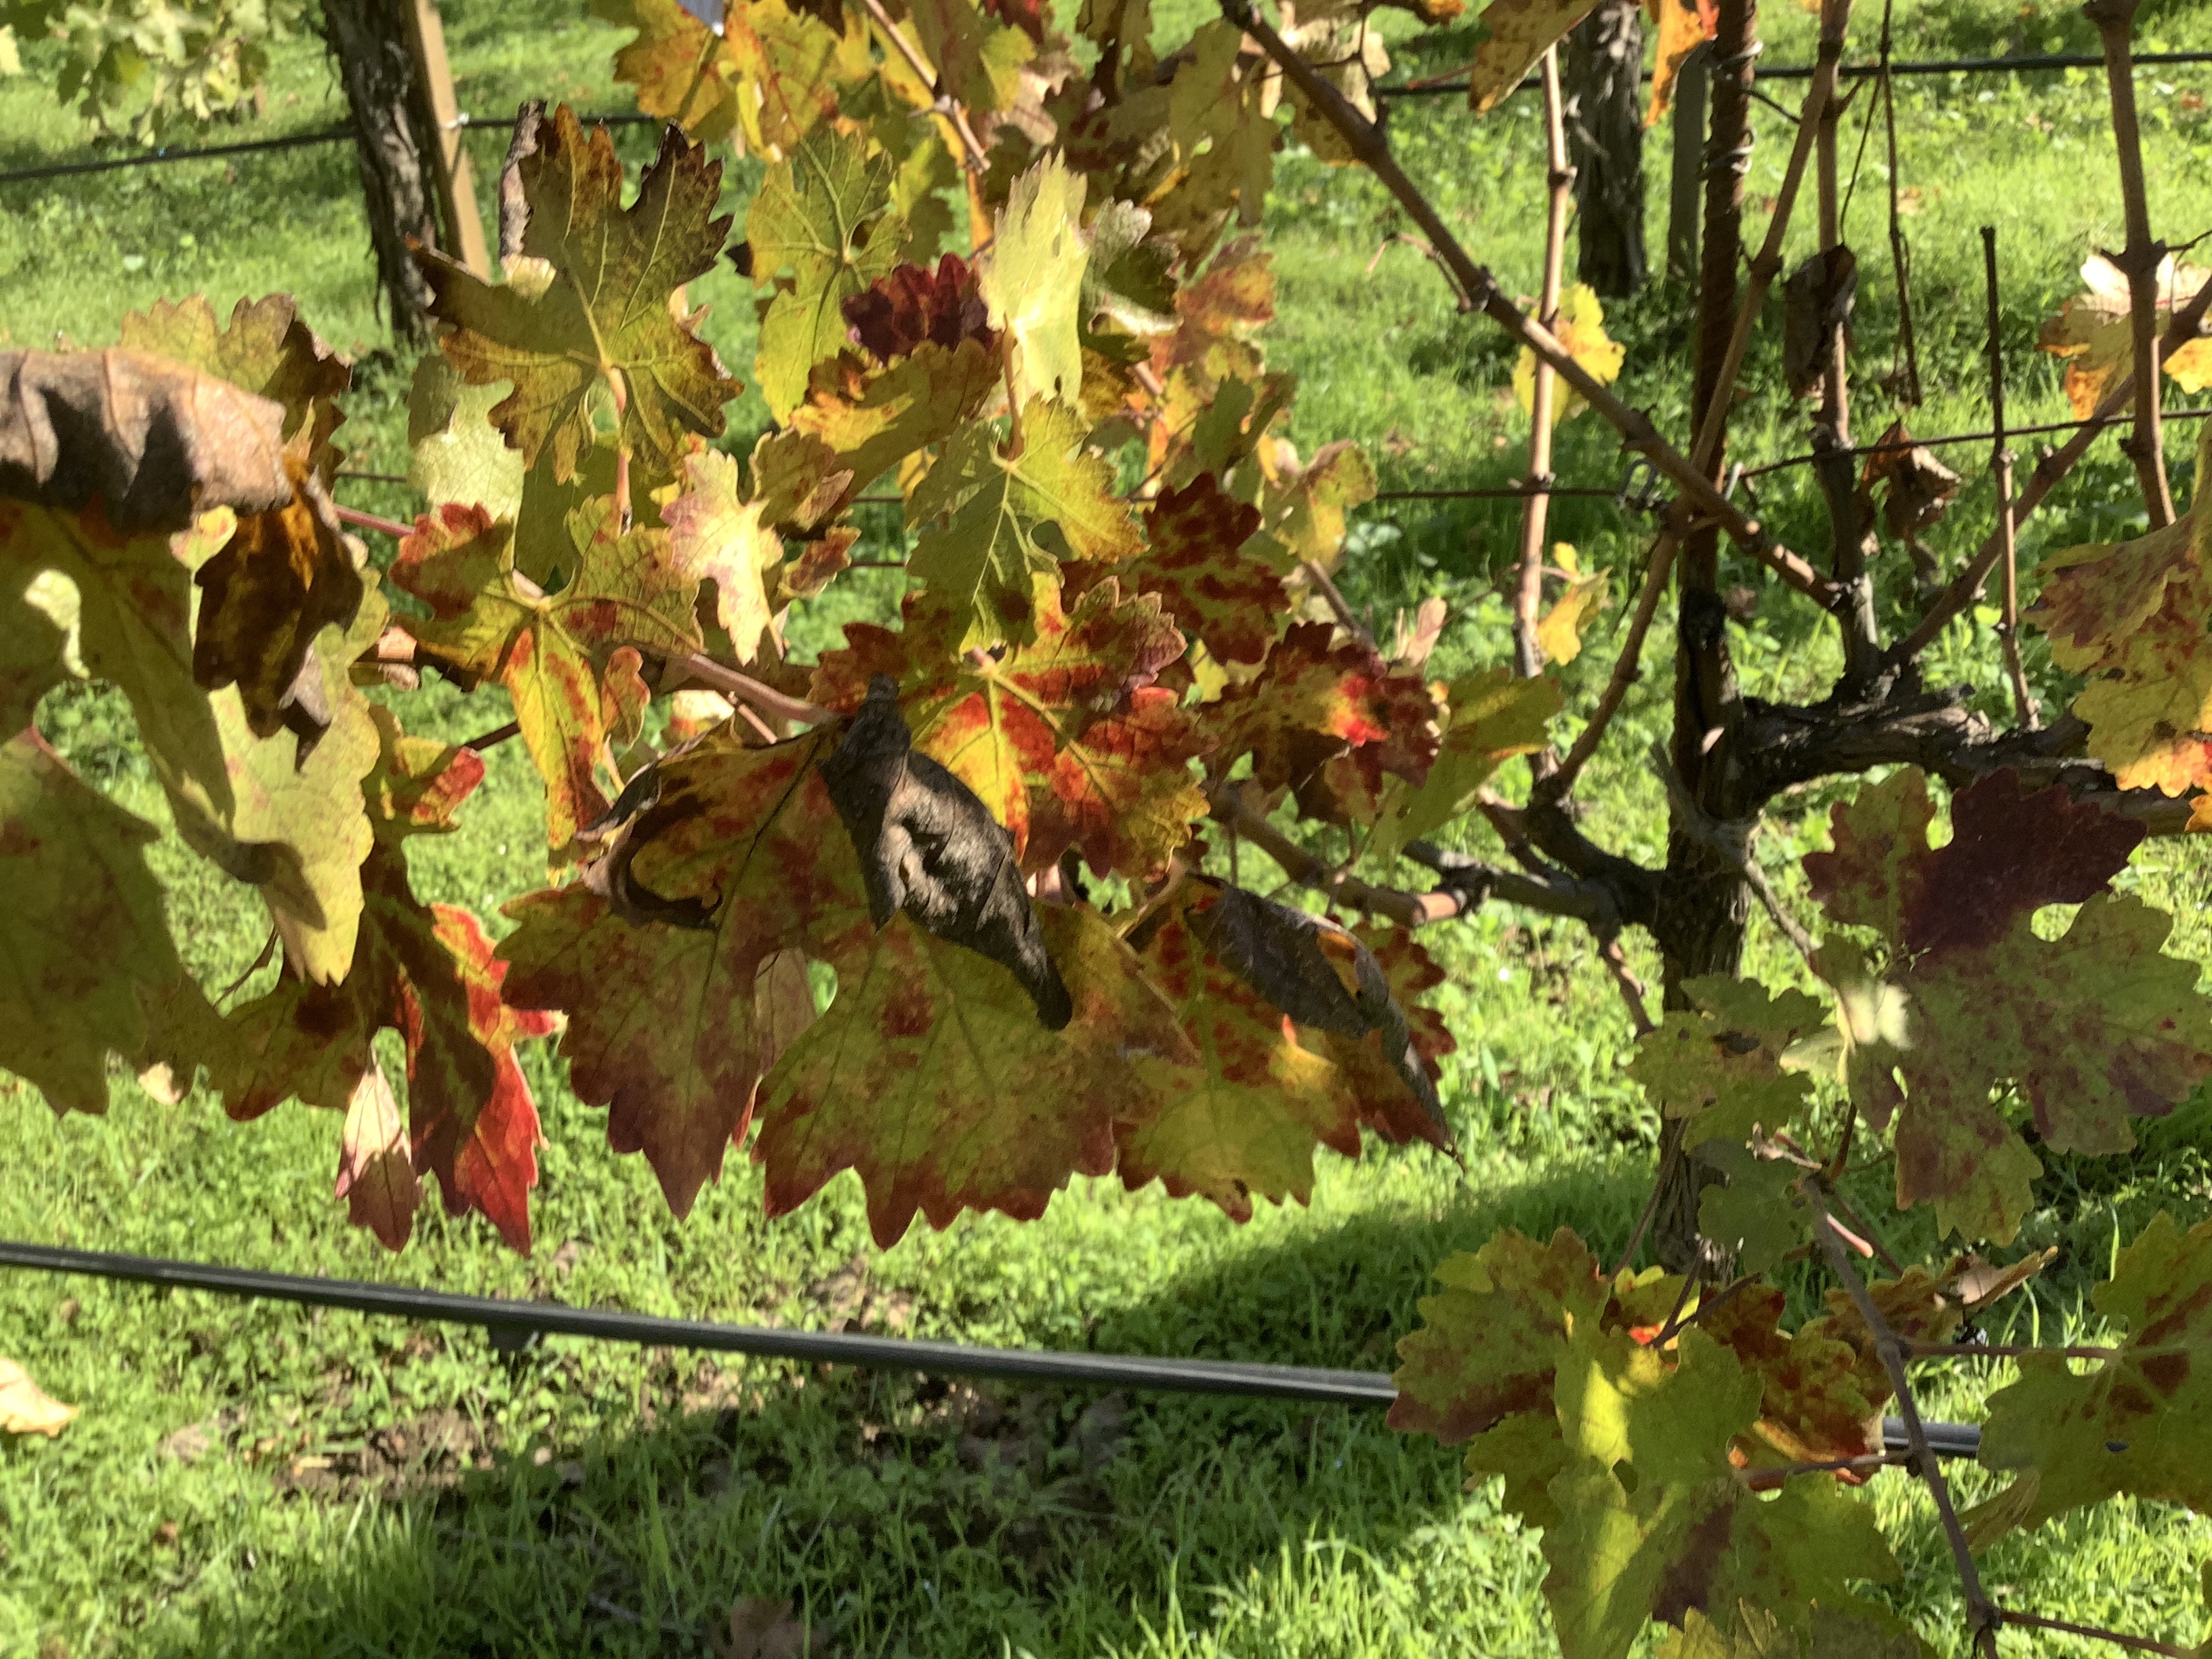
Label: Red Blotch